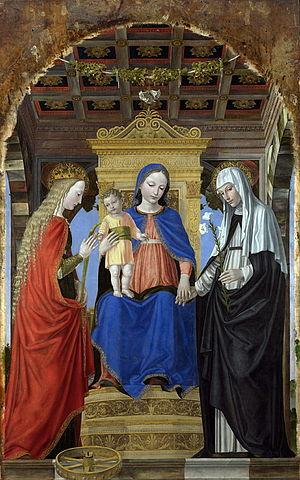
La Renaissance lombarde concerne Milan et les territoires qui y sont soumis. La transition de la période gothique internationale lombarde vers le nouveau monde humaniste se produit avec la passation du pouvoir des Visconti aux Sforza au milieu du XVᵉ siècle. Dans la seconde moitié du siècle, l'histoire artistique lombarde se développe sans heurts avec des influences tour à tour florentines, ferraraises et padouanes, sans oublier les références à la très riche culture antérieure. Avec l'arrivée de Bramante en 1479 et de Léonard de Vinci en1482, Milan atteint des sommets artistiques absolus dans le panorama italien et européen, démontrant cependant la possibilité d'une cohabitation entre des avant-gardes artistiques et le substrat gothique.